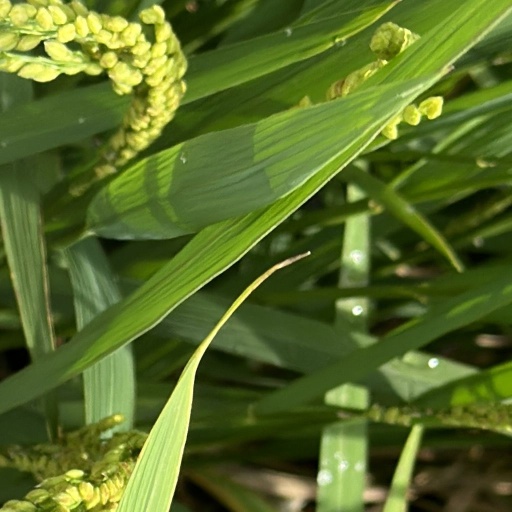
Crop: rice